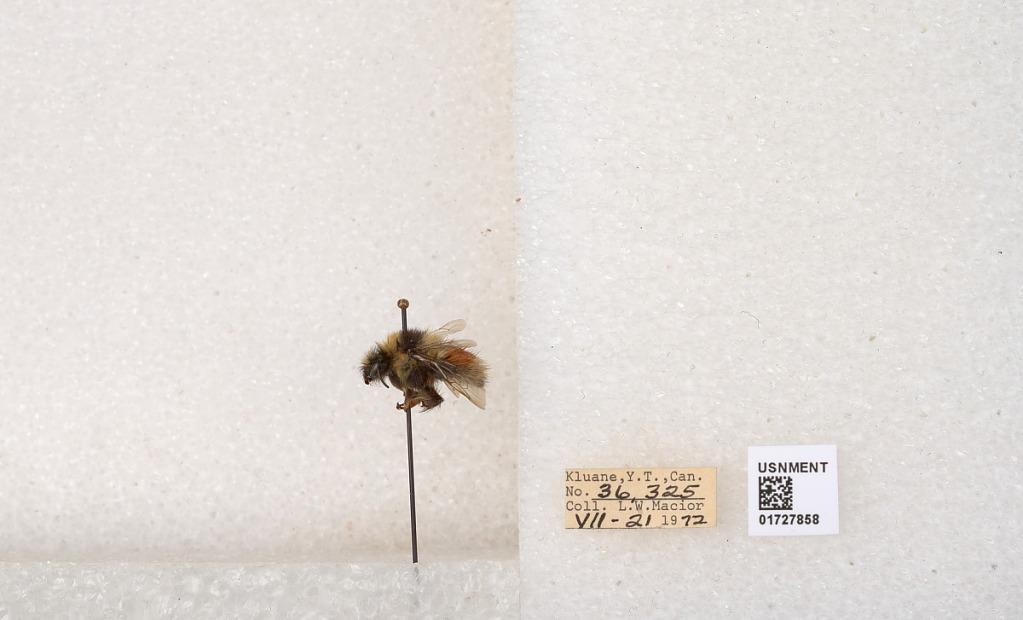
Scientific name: Bombus (Pyrobombus) sylvicola Kirby
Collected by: L. Macior
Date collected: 1972-7-21
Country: Canada
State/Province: Yukon Teritory
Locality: Kluane National Park and Reserve
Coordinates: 60.7493, -139.504